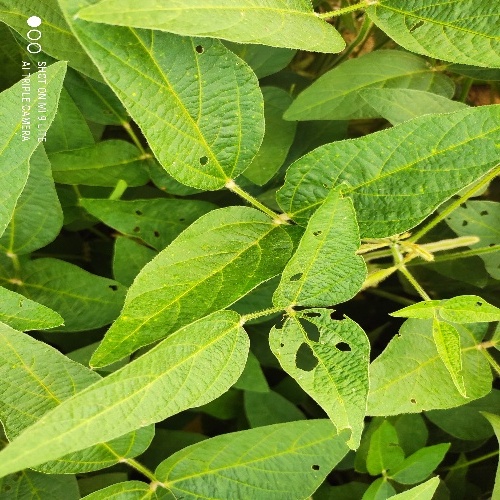
Label: Caterpillar